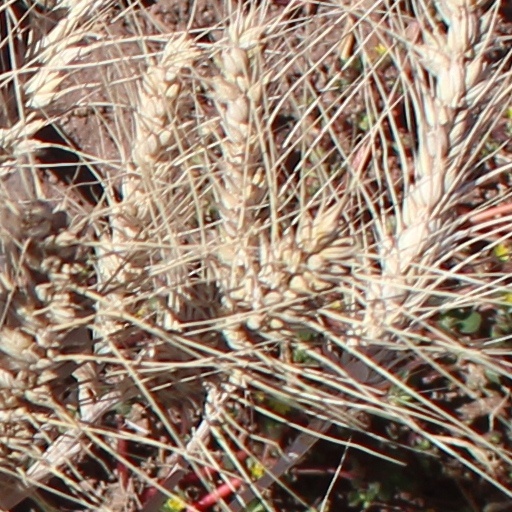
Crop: wheat